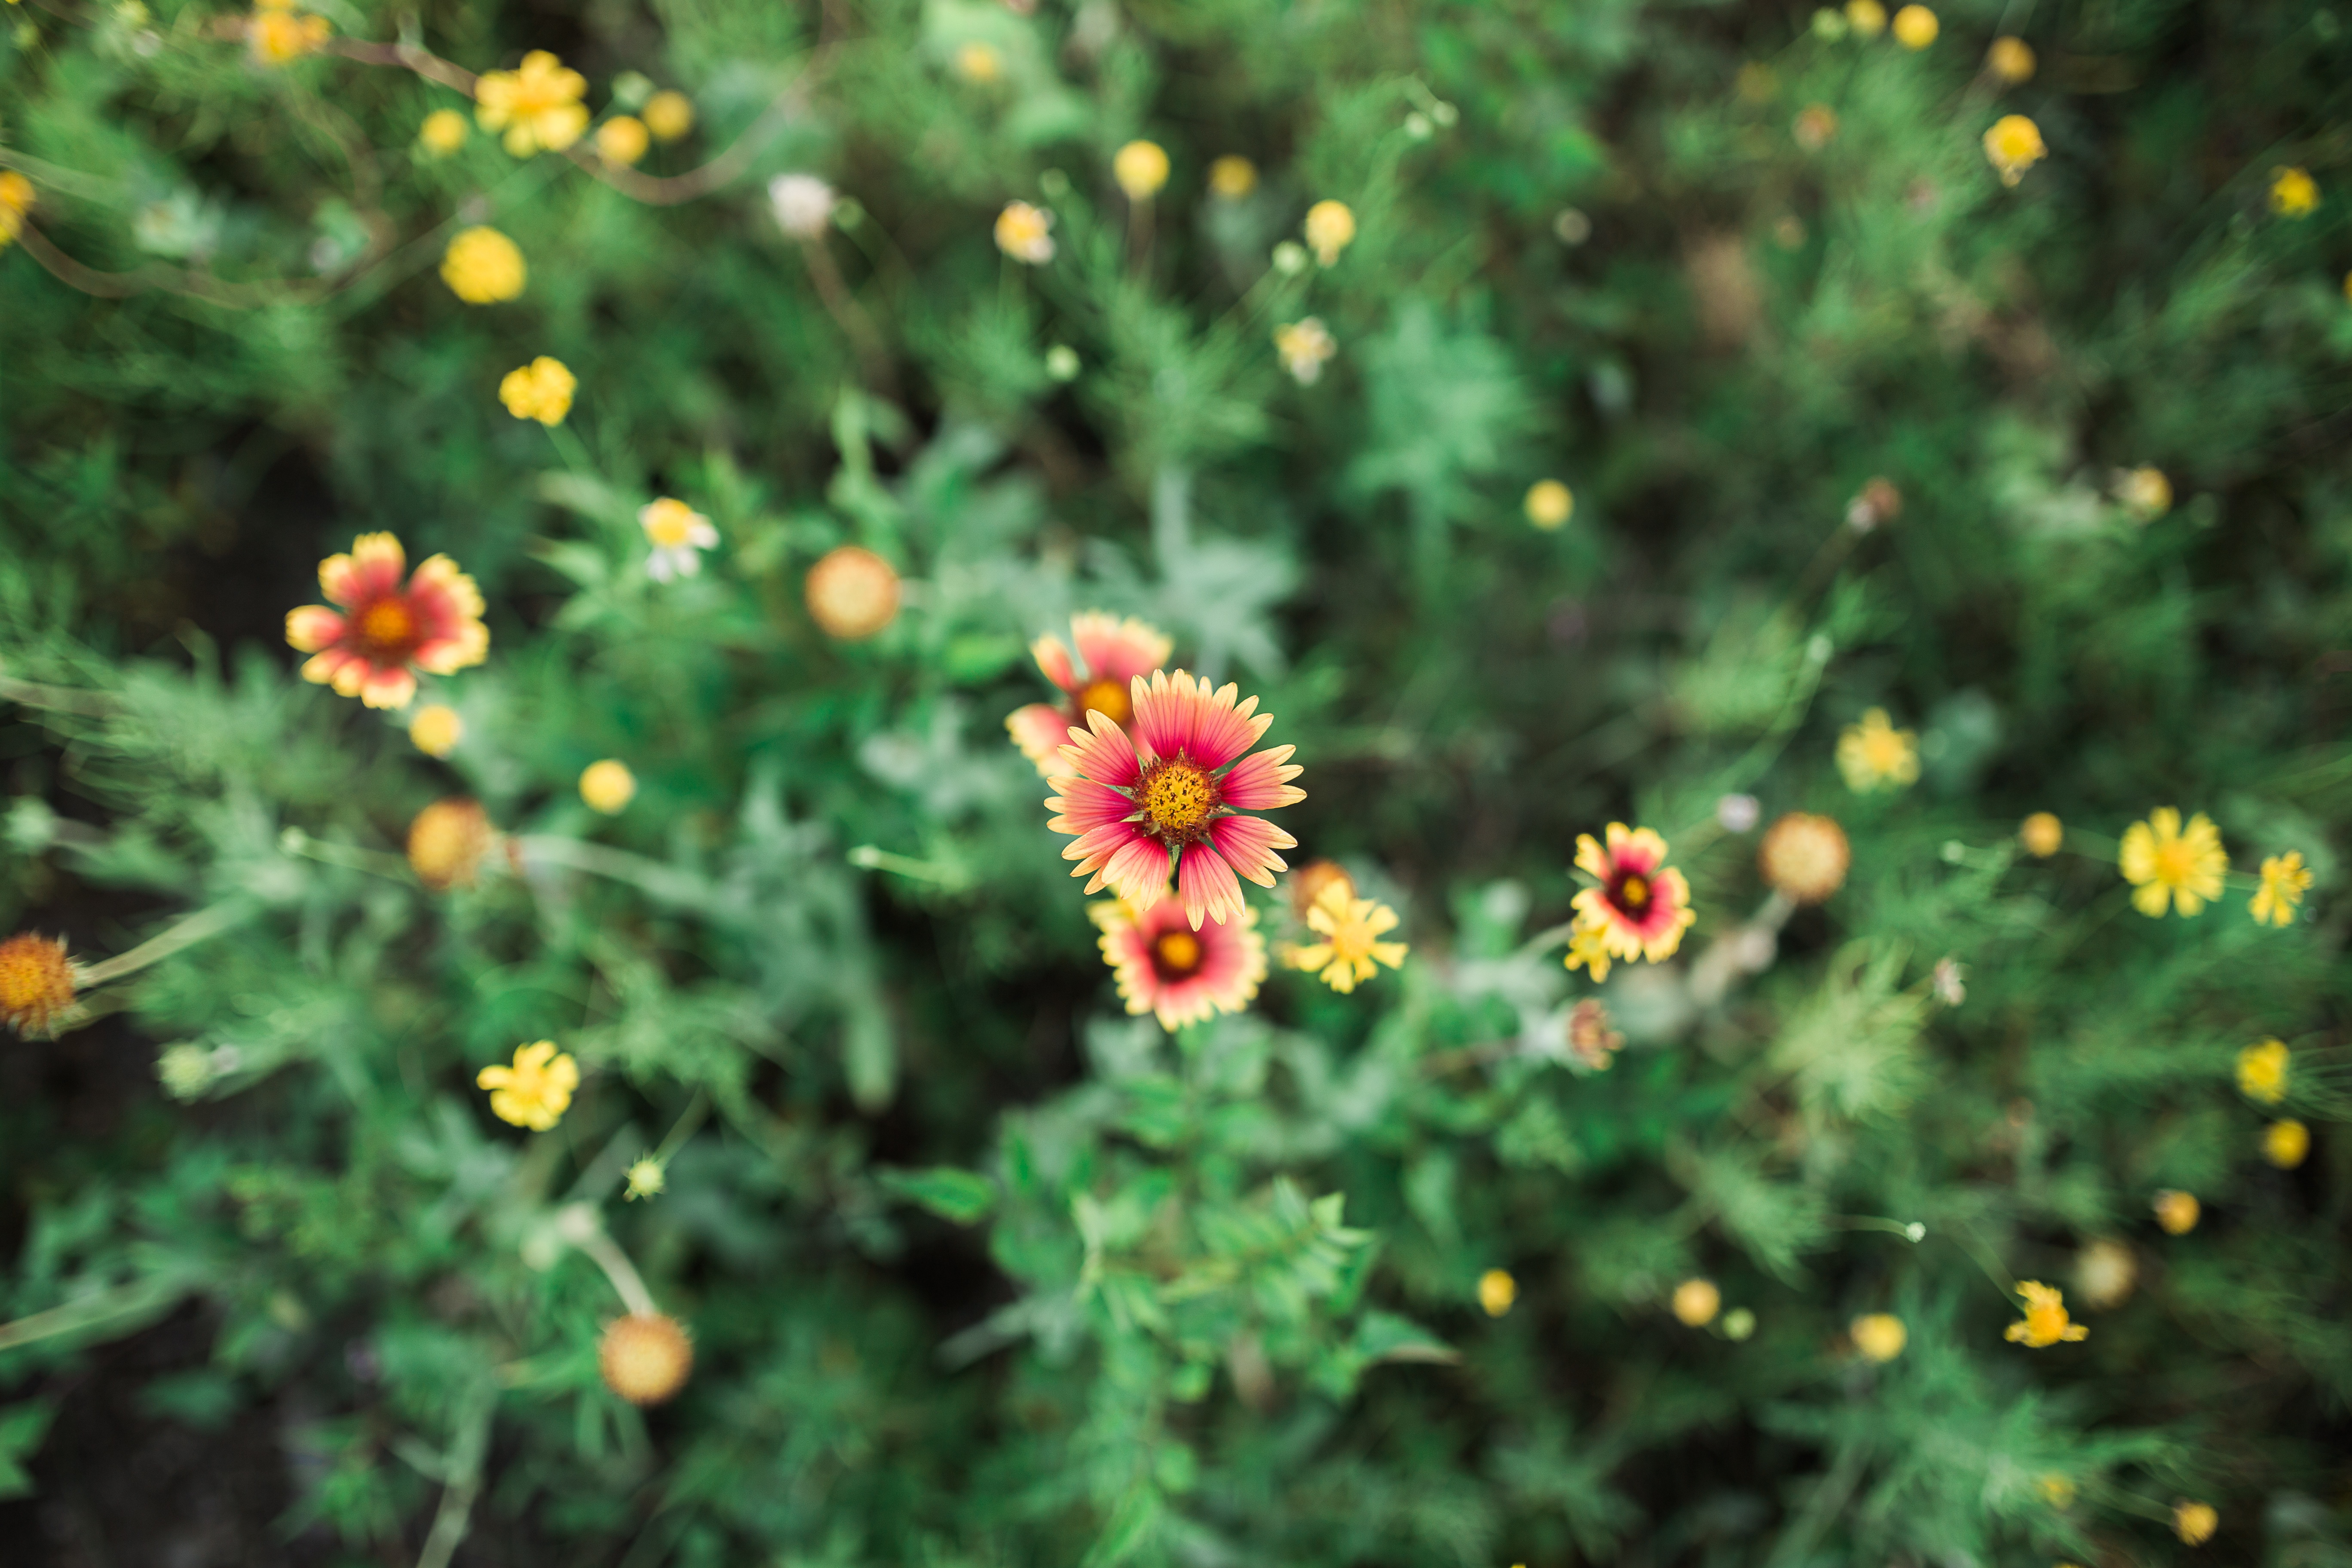
nature, grass, blossom, plant, meadow, leaf, flower, green, autumn, botany, yellow, flora, fauna, wildflower, macro photography, flowering plant, daisy family, annual plant, land plant